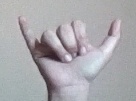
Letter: ya